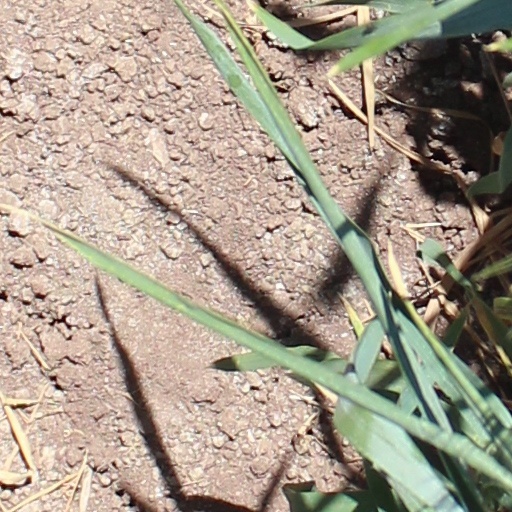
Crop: wheat